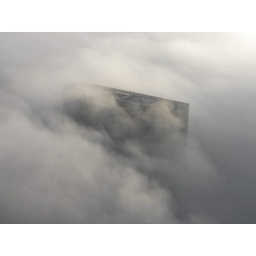
A foggy morning in New Orleans. These were taken from the roof of the building I use to work at.